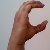
The image shows a hand gesture representing the letter 'C' in Indian Sign Language.